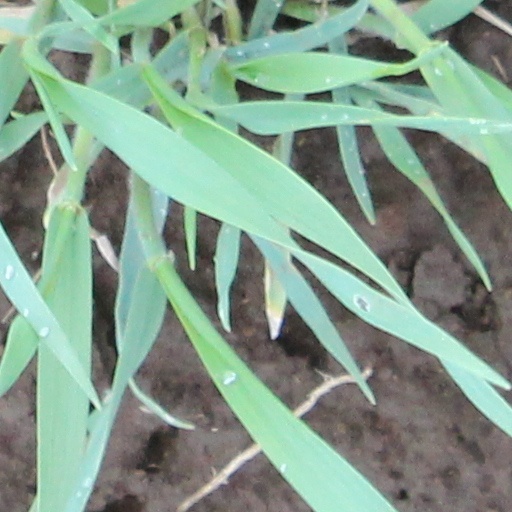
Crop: wheat